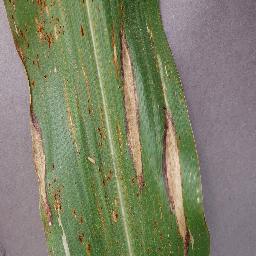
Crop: corn
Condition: (maize)_northern_blight